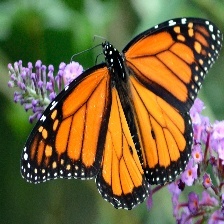
Species: MONARCH
Butterfly family (ImageNet category): monarch